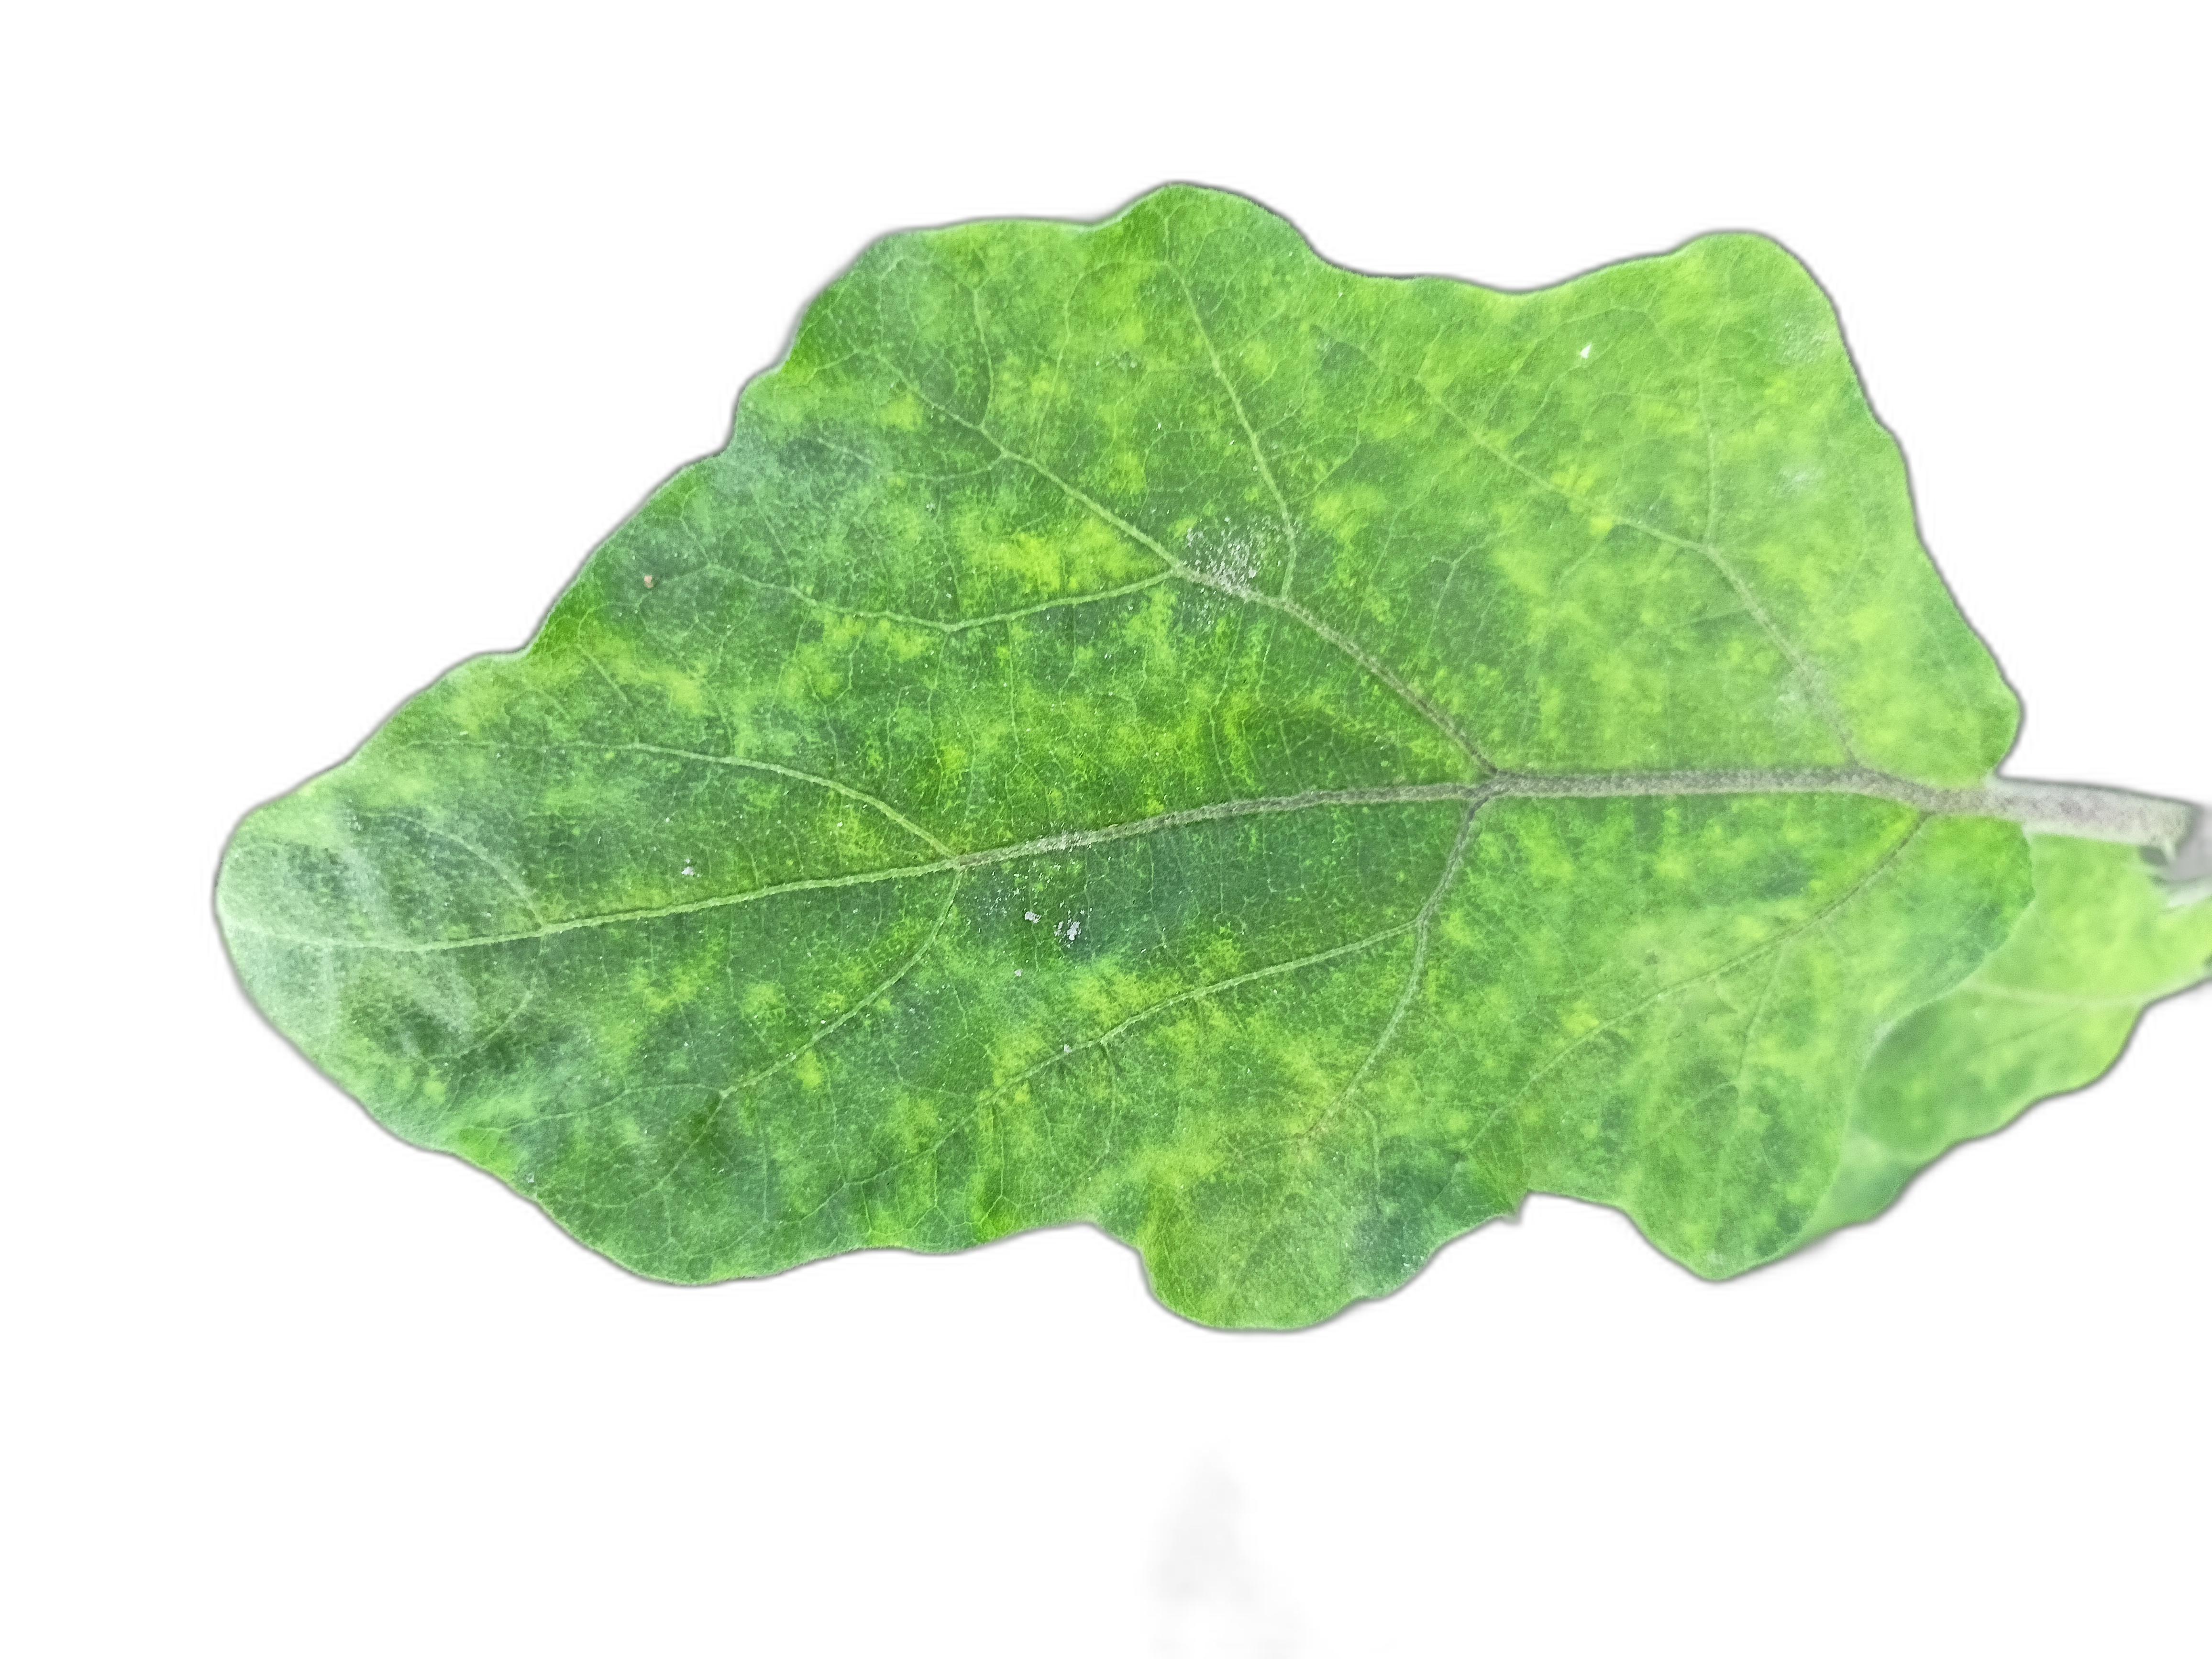
Label: Healthy Leaf